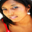
Label: woman